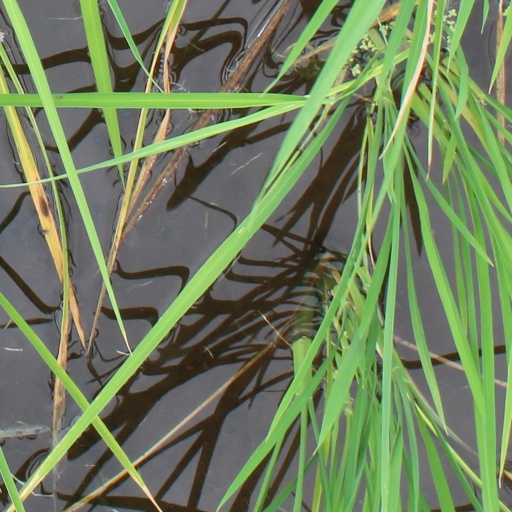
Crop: rice